Little Busters!

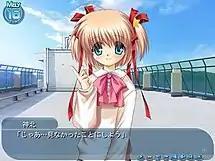
Text in "Little Busters!" is displayed in a dialog box, here depicting the player character talking with Komari.

"Little Busters!"' story revolves around the main protagonist Riki Naoe, a young male high school student. When Riki was a child, his parents died, leaving him hopeless and depressed. He was saved by a group—three boys and a girl, all his age—who referred to themselves as the Little Busters, a group dedicated to fighting evil and preserving justice. The leader of the group was Kyousuke Natsume who had a younger sister named Rin. The other two members were Masato Inohara and Kengo Miyazawa, who were friends despite being rivals. They took Riki out and played together with him during his time of need, making him the fifth Little Busters member. In time, Riki enjoyed playing with them, and his grief over his parents gradually faded away. When the story begins, Riki and his friends are seemingly in their second year of high school, except for Kyousuke who is in his third year. They still hang out together, and enjoy their school life.